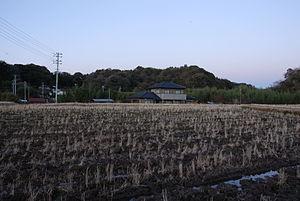
Futtsu est une ville située dans la préfecture de Chiba, au Japon.
Le domaine de Sanuki est un domaine féodal japonais de l'époque d'Edo situé dans la province de Kazusa, de nos jours préfecture de Chiba. Son centre en est le château de Sanuki dans ce qui est maintenant la ville de Futtsu.